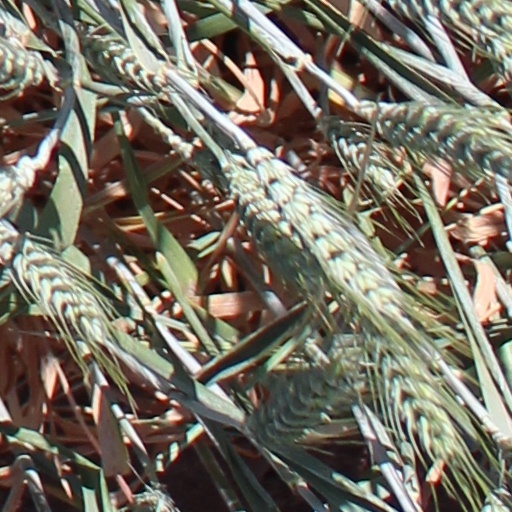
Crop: wheat